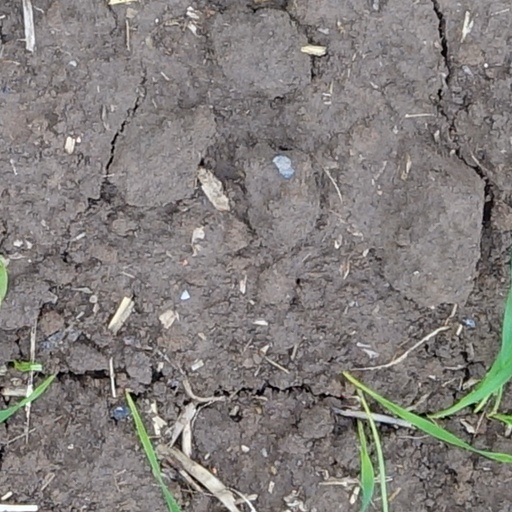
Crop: wheat